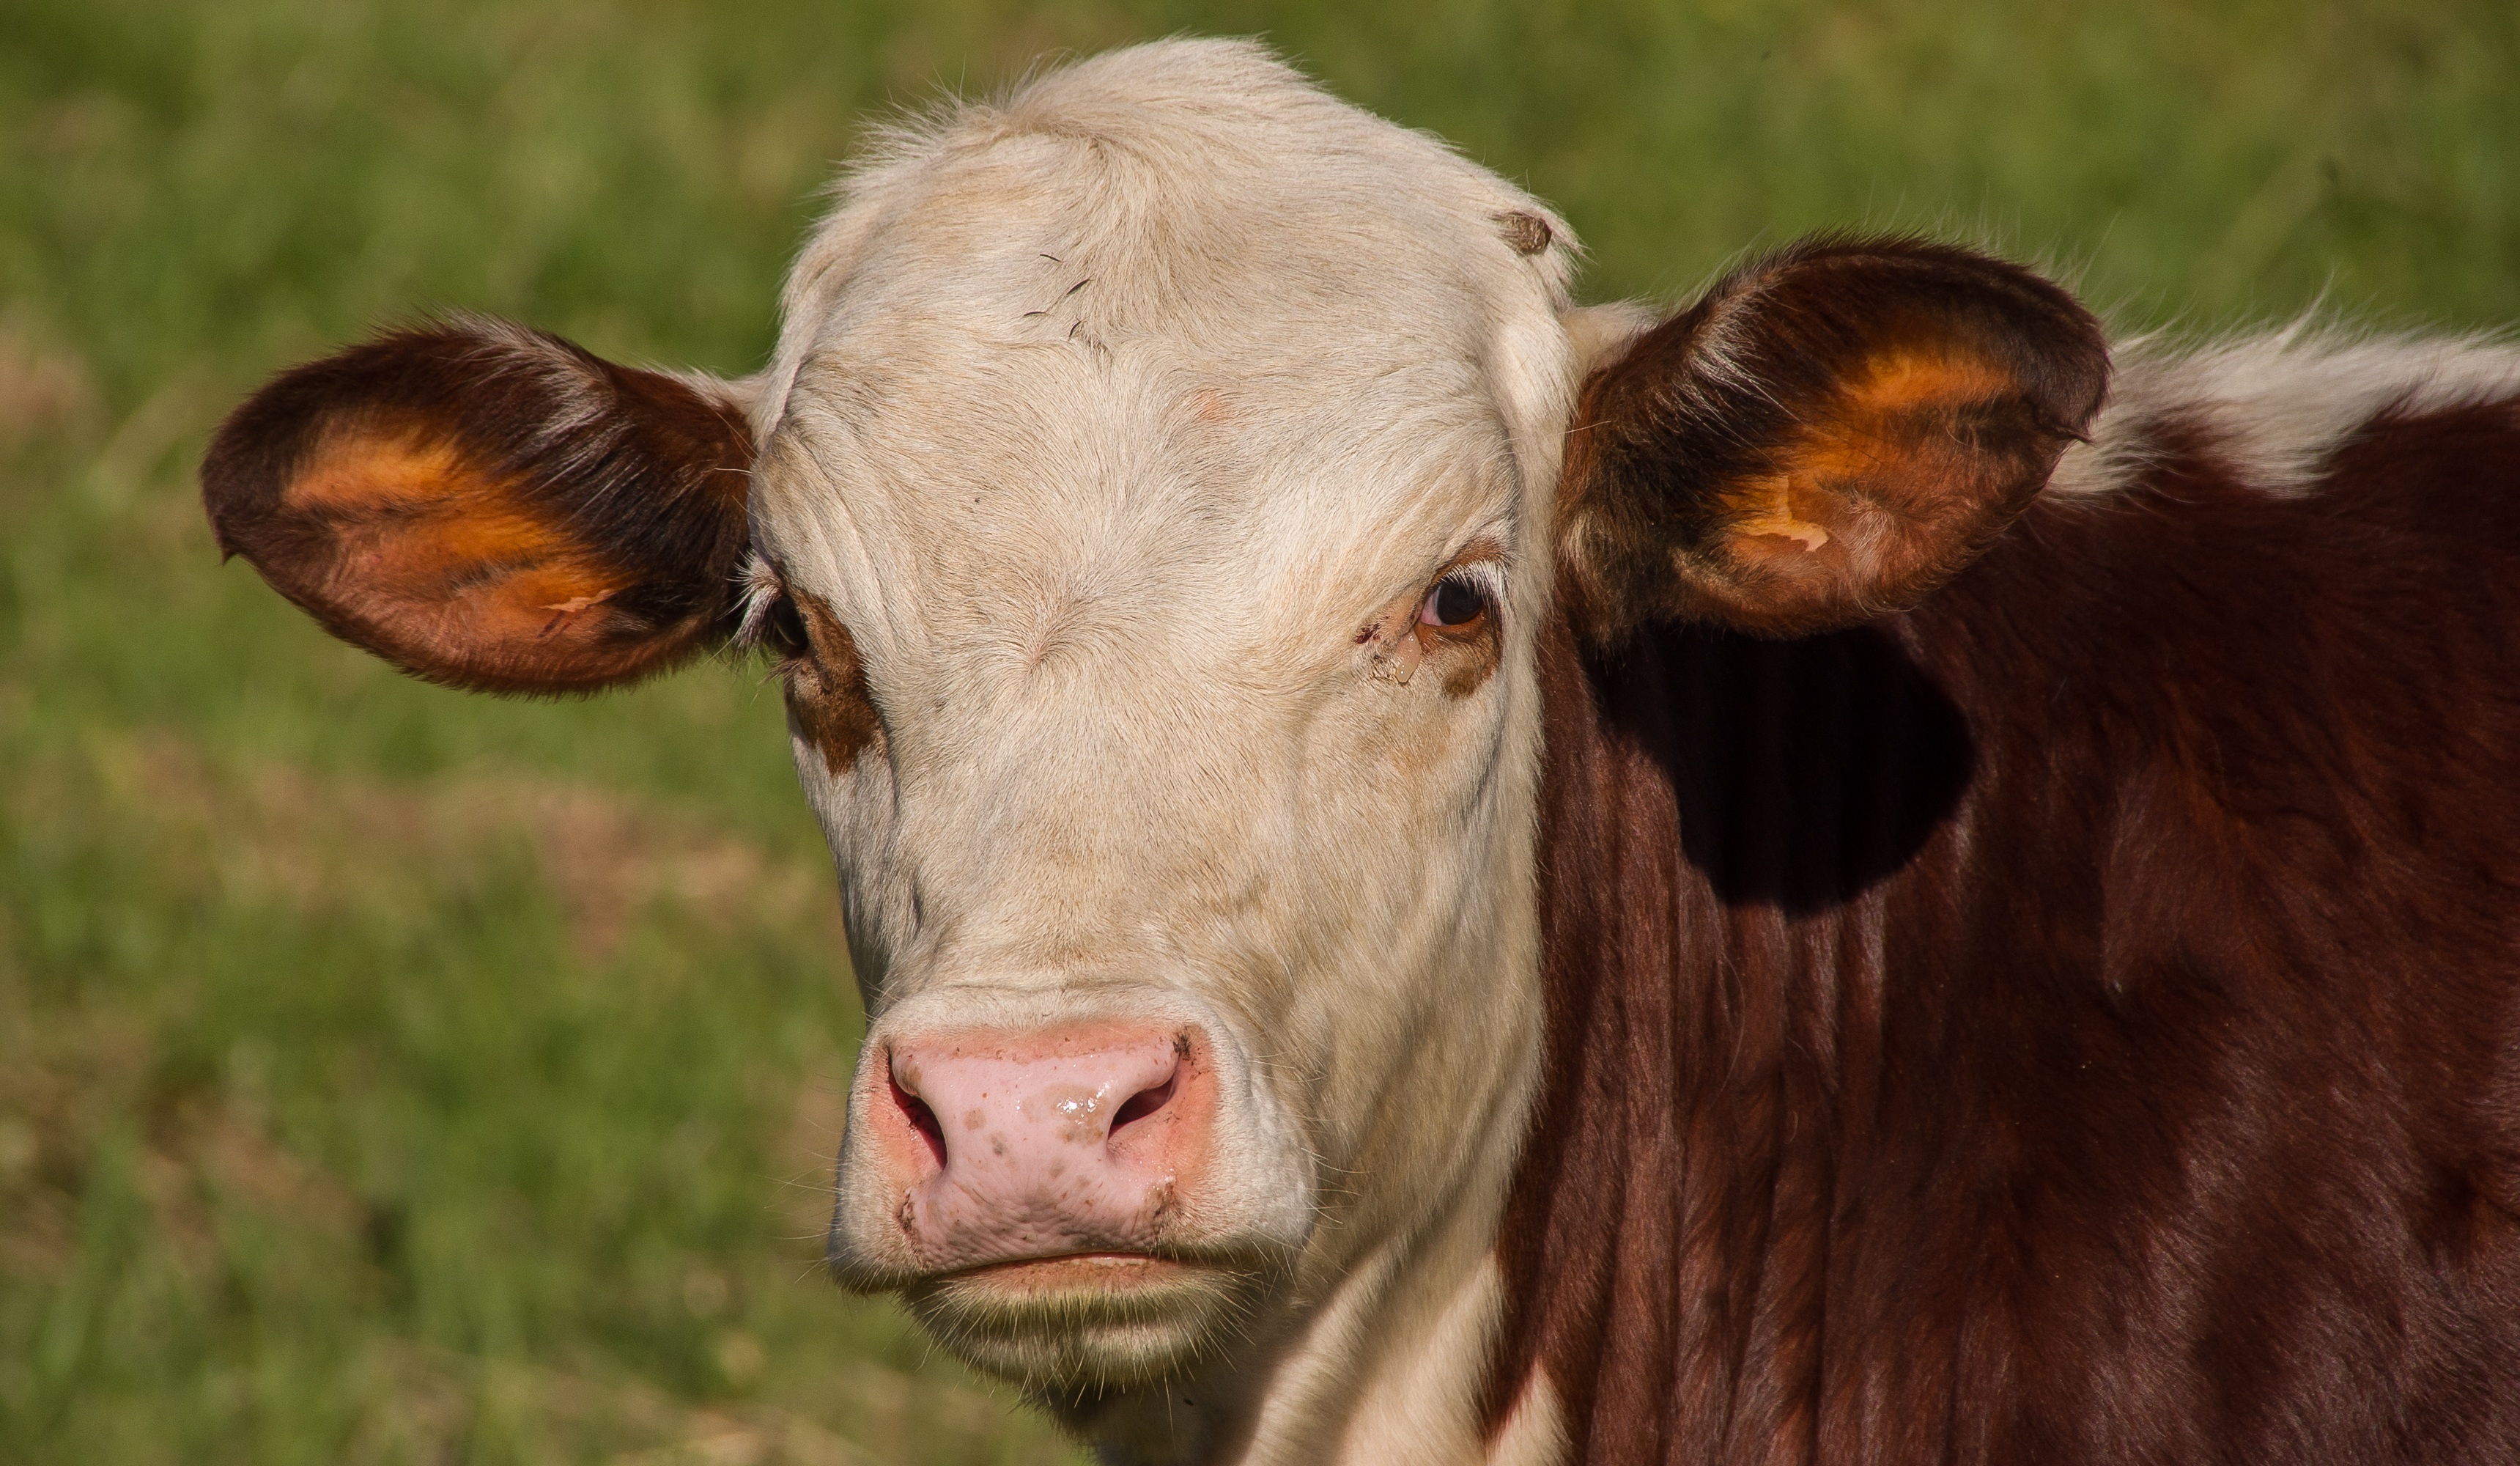
grass, white, field, farm, meadow, wildlife, rural, portrait, young, cow, cattle, herd, pasture, grazing, brown, mammal, beef, fauna, calf, close up, australia, bull, head, stock, vertebrate, pink nose, queensland, dairy cow, cattle like mammal, cow goat family